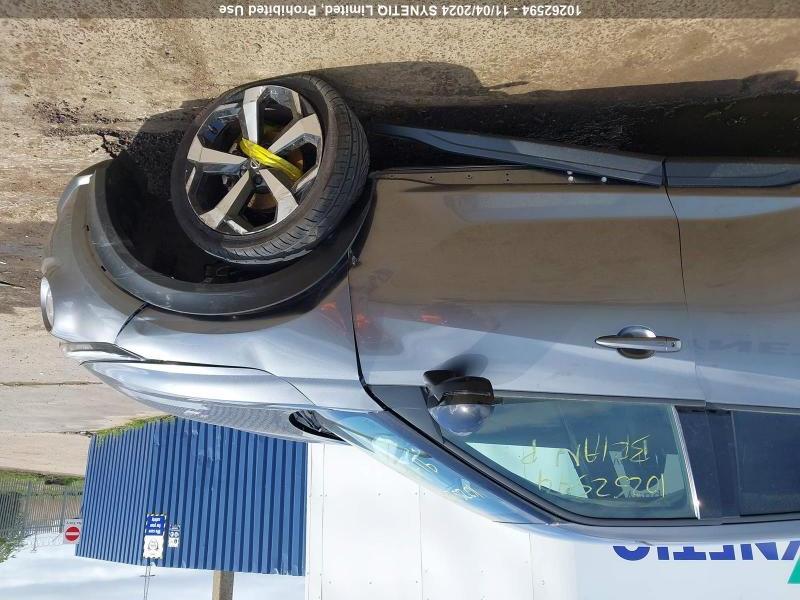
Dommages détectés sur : aile avant droite, porte avant droite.
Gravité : mineur